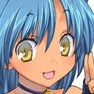
Portrait style: Anime Portrait